Richard Loving (artist)

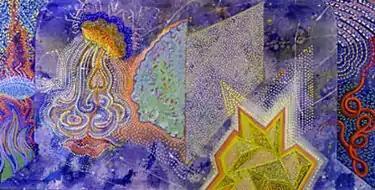
Richard Loving, "Water Connections", oil on canvas, 42" x 84", 1982.

Richard Loving (1924–2021) was an American artist and educator, primarily based in Chicago, Illinois. He gained recognition in the 1980s as a member of the "Allusive Abstractionists," an informal group of Chicago painters, whose individual forms of organic abstraction embraced evocative imagery and metaphor, counter to the dominant minimalist mode. He is most known for paintings that critics describe as metaphysical and visionary, which move fluidly between abstraction and representation, personalized symbolism taking organic and geometric forms, and chaos and order. They are often characterized by bright patterns of dotted lines and dashes, enigmatic spatial fields, and an illuminated quality. In 2010, critic James Yood wrote that Loving's work "mull[ed] over the possibilities of pattern and representation, of narrative and allegory" to attain a kind of wisdom, transcendence and acknowledgement of universals, "seeking understanding of self within the poetics of the physical world."